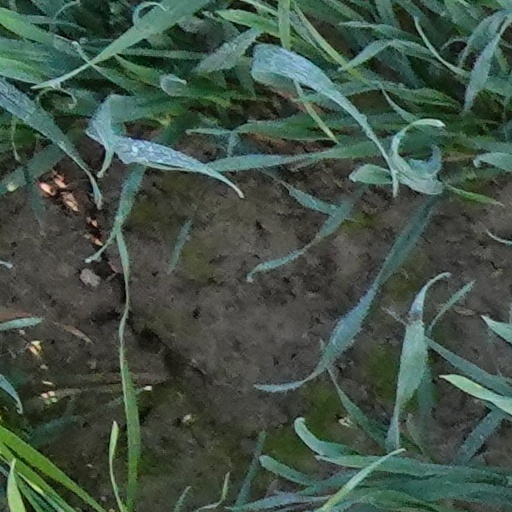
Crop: wheat